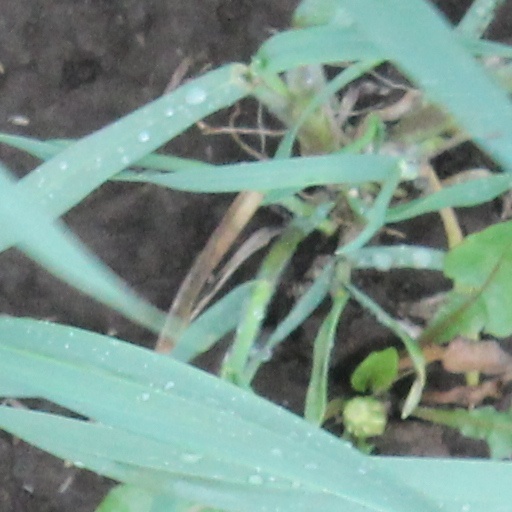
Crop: wheat